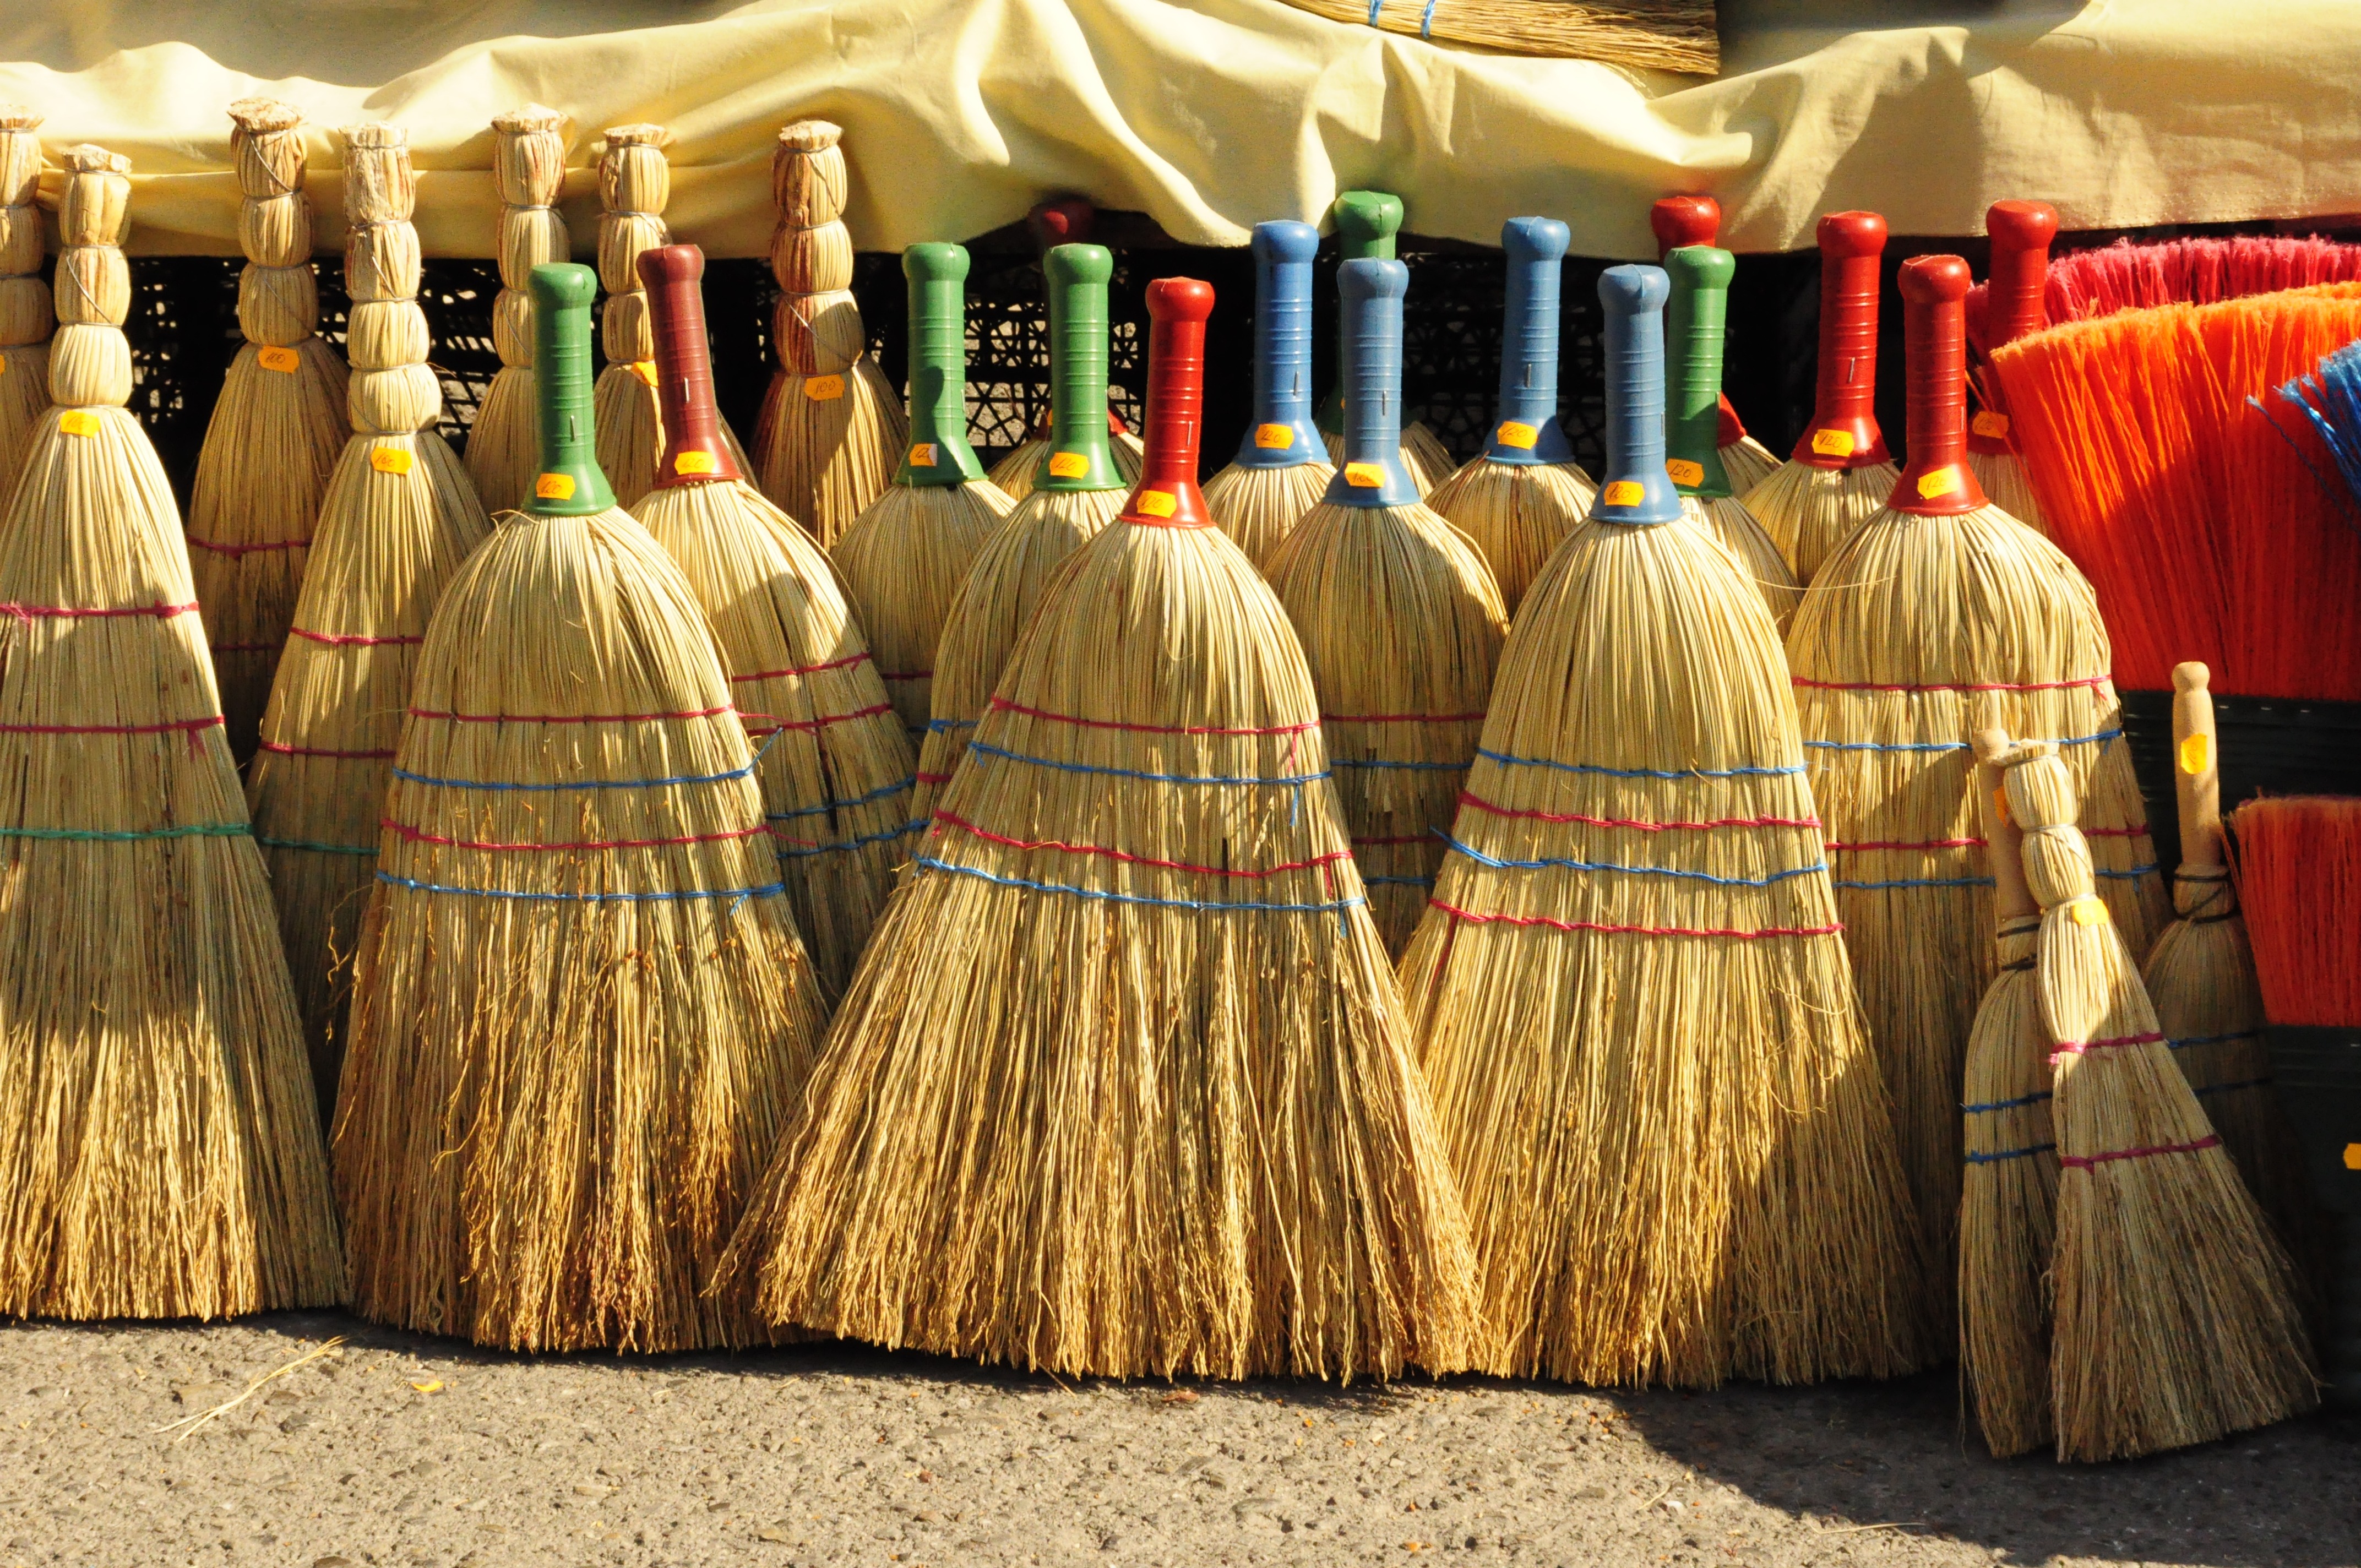
market, stall, tradition, broom, polish, macedonia, sales, brooms, man made object